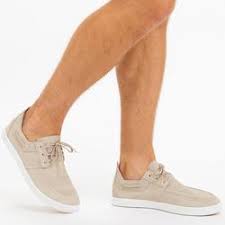
Label: Boat